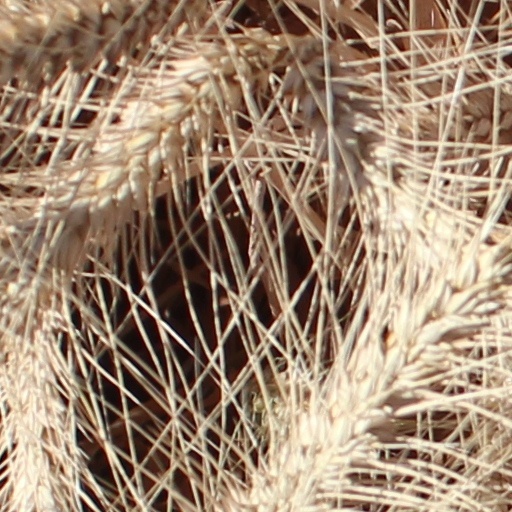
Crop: wheat